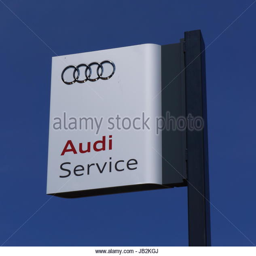
logo outside a car dealership